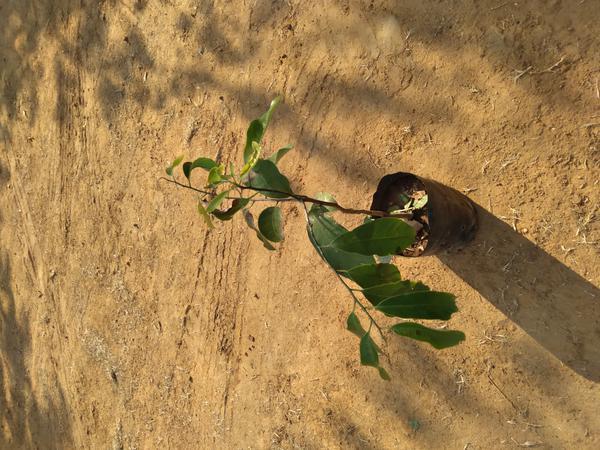
Plant: Mango